Gunnar Widforss

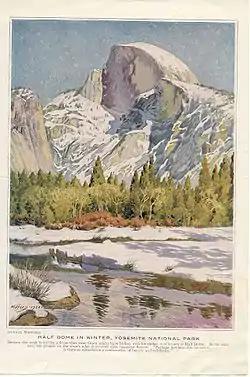
"Half Dome rising above Yosemite Valley" (1922)

Gunnar Mauritz Widforss (October 21, 1879 – November 30, 1934) was a Swedish American artist who specialized in painting subjects from the wilderness in watercolor. Widforss is most frequently associated with landscapes from American National Parks.